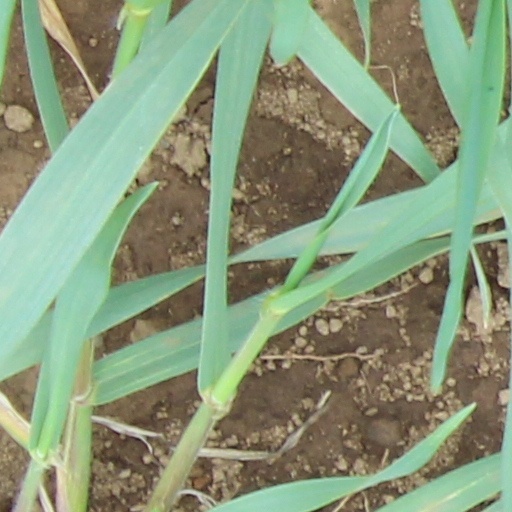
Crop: wheat